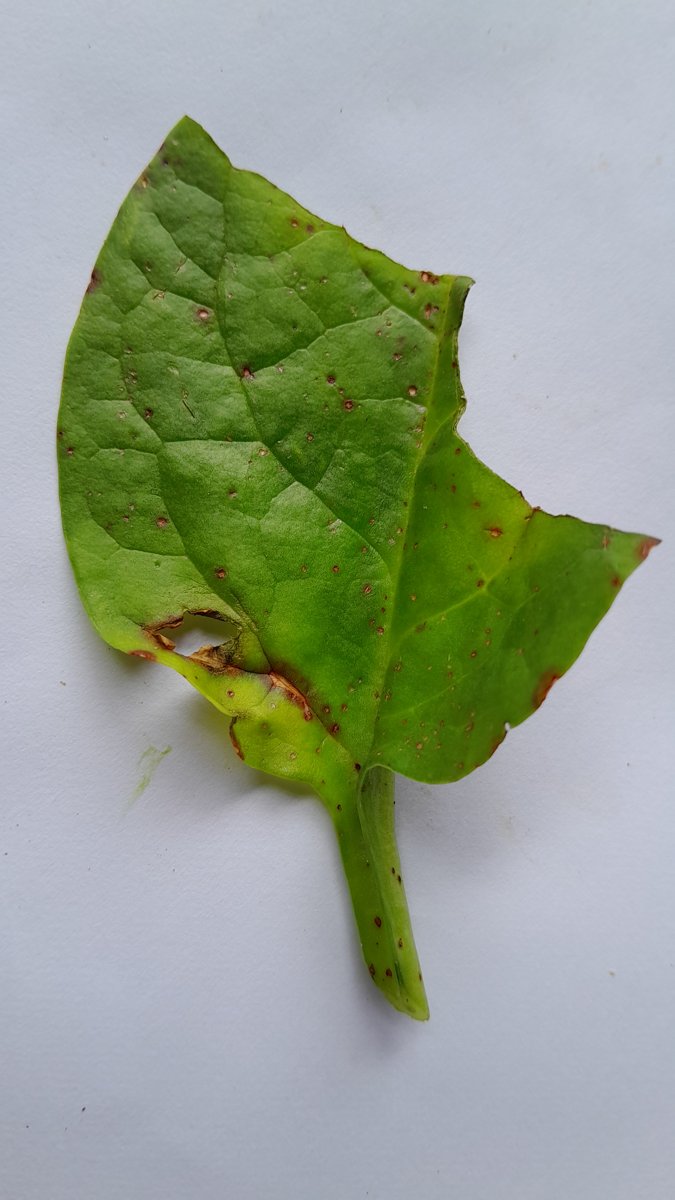
Label: Pest-Damage